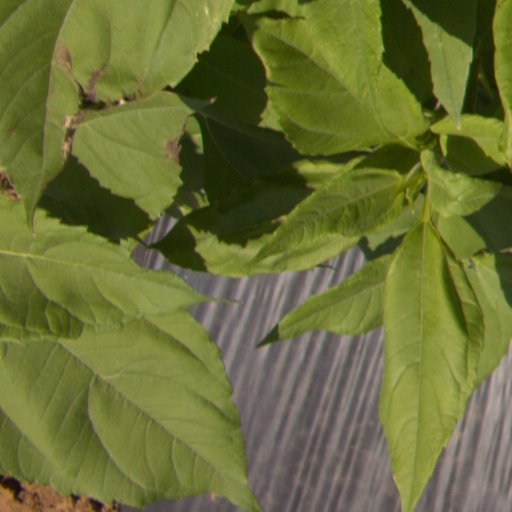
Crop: Jerusalem artichoke